Jacques Waben

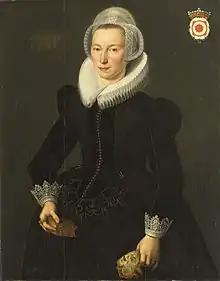
"Grietje Adriaensdr Grootes (1588-1623)", 1622

Jacques Waben (c. 1590, Alkmaar – c. 1634, Hoorn), was a Dutch Golden Age portrait painter.